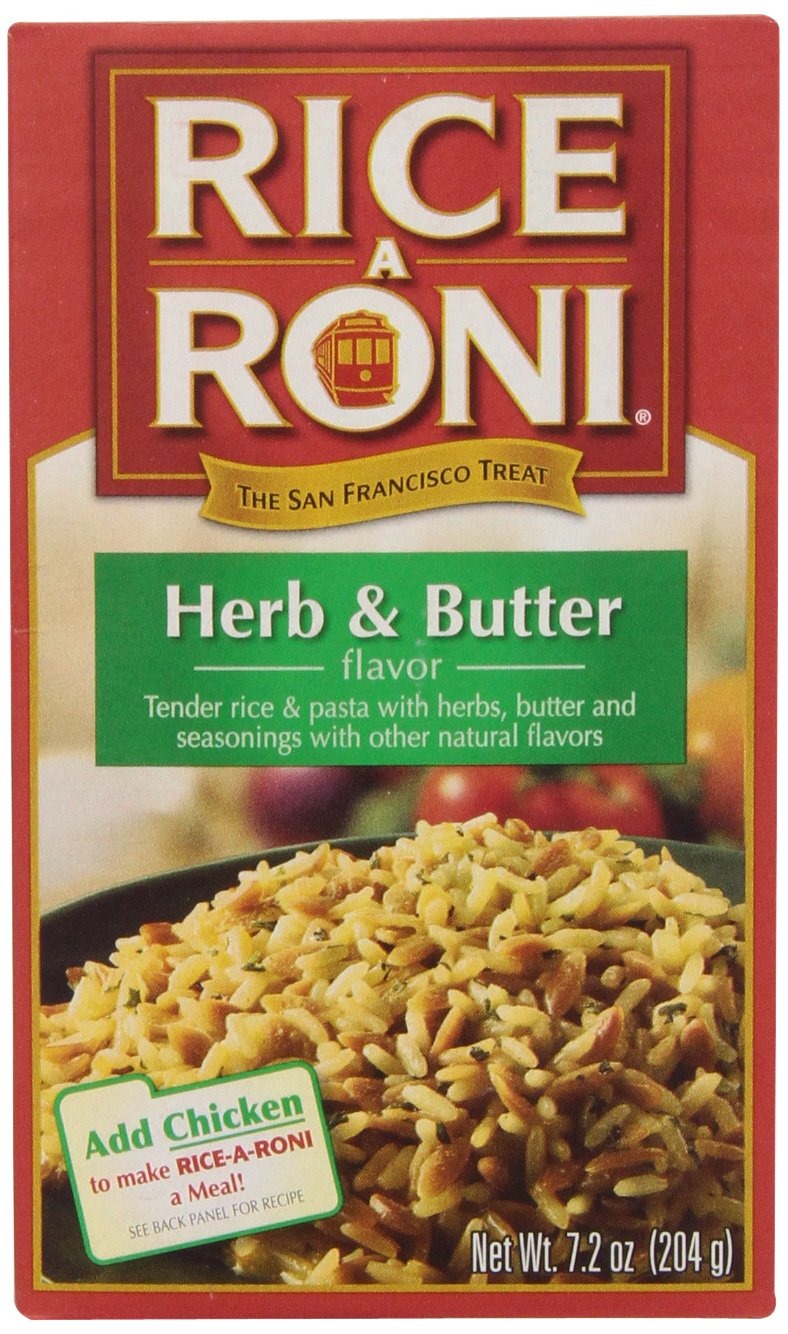
Item Name: Quaker Oats Rice A Roni Herb and Butter, 6 Ounce (Pack of 12)
Bullet Point 1: Tender rice and pasta with herbs, butter, and seasonings and other natural flavors
Bullet Point 2: Perfect side dish for your weeknight meal
Bullet Point 3: Complement to your family's favorite chicken, pork and beef recipes
Bullet Point 4: Good source of iron and protein
Bullet Point 5: Low in fat, saturated fat and cholesterol
Value: 72.0
Unit: Ounce

Price: 2.94